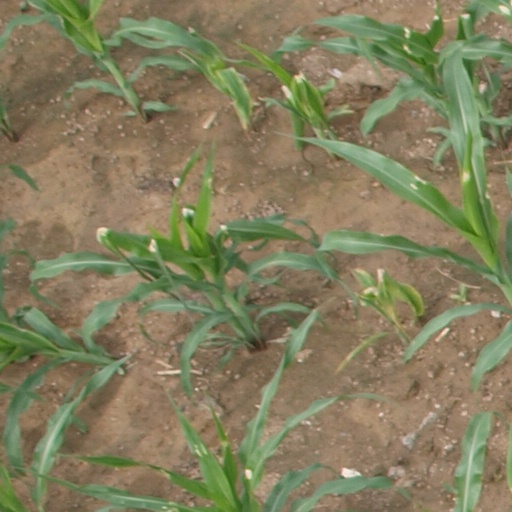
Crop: maize; corn